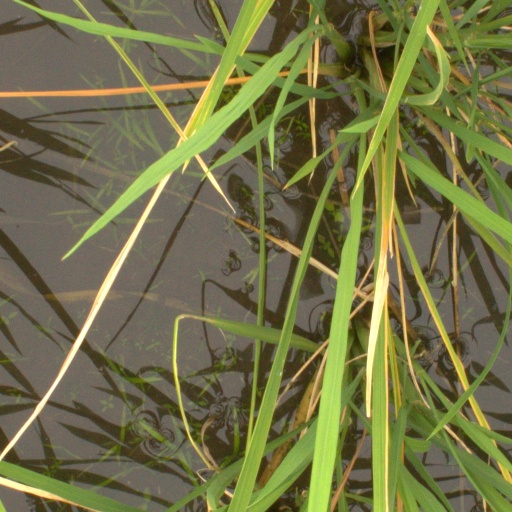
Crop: rice